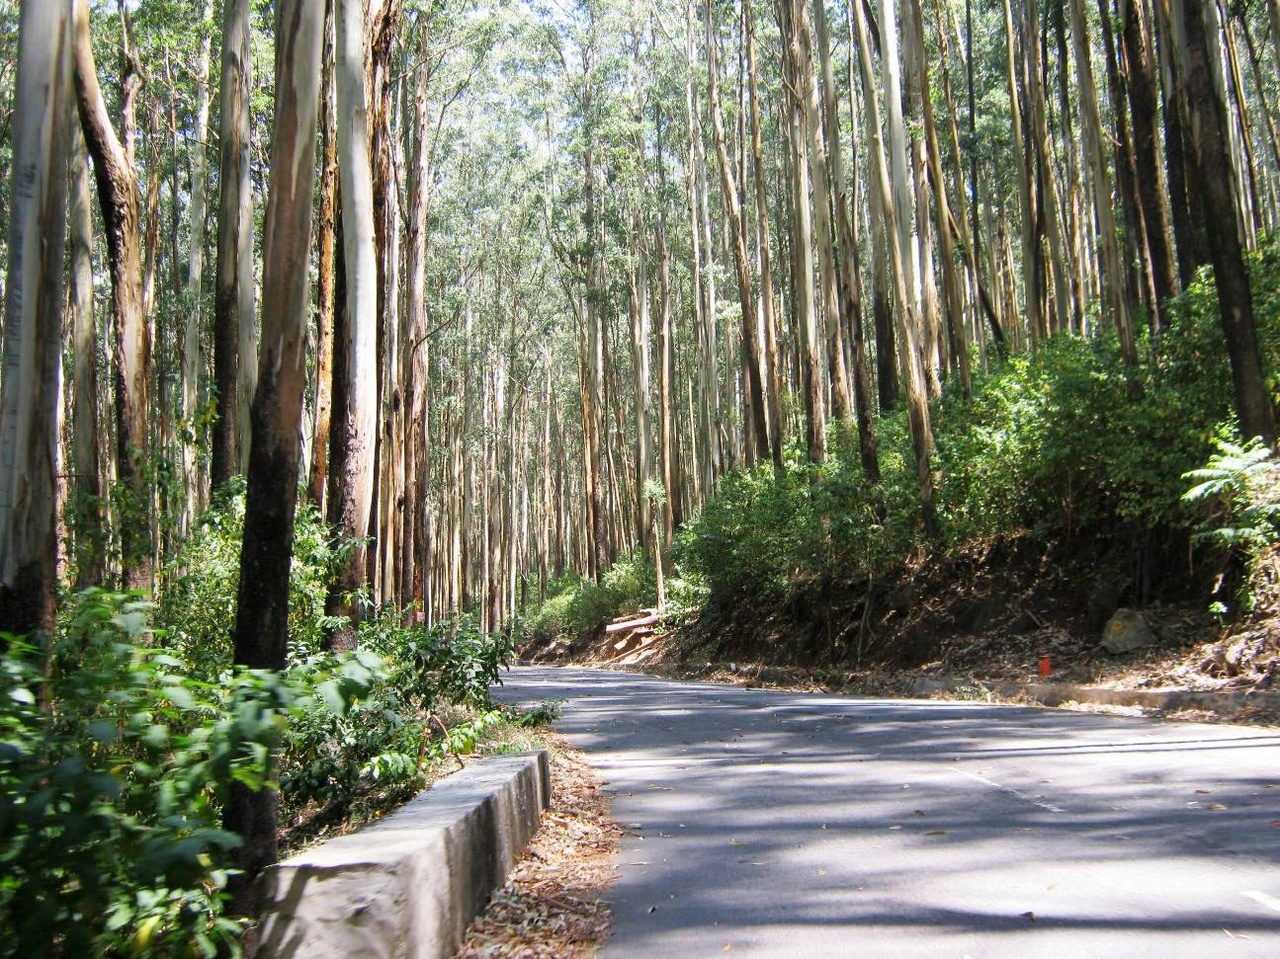
Eucalyptus Grandis Plantation, Gudalur